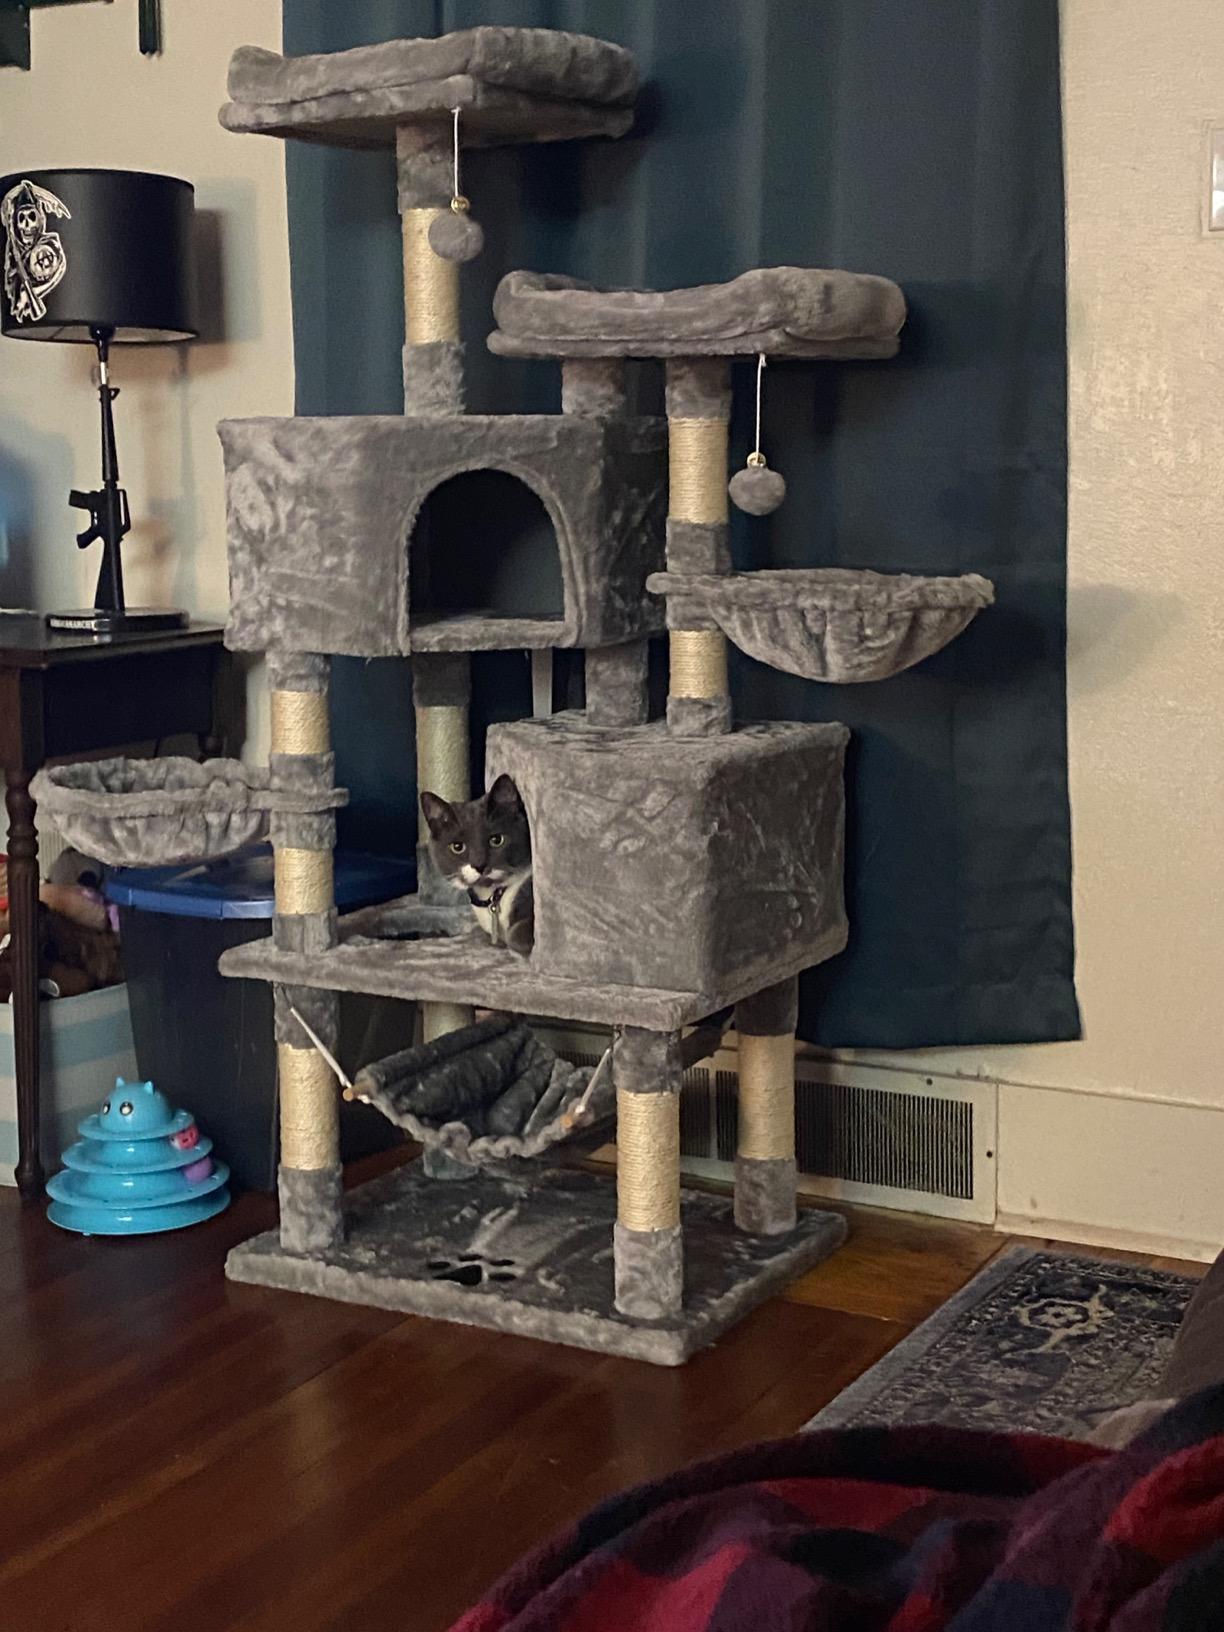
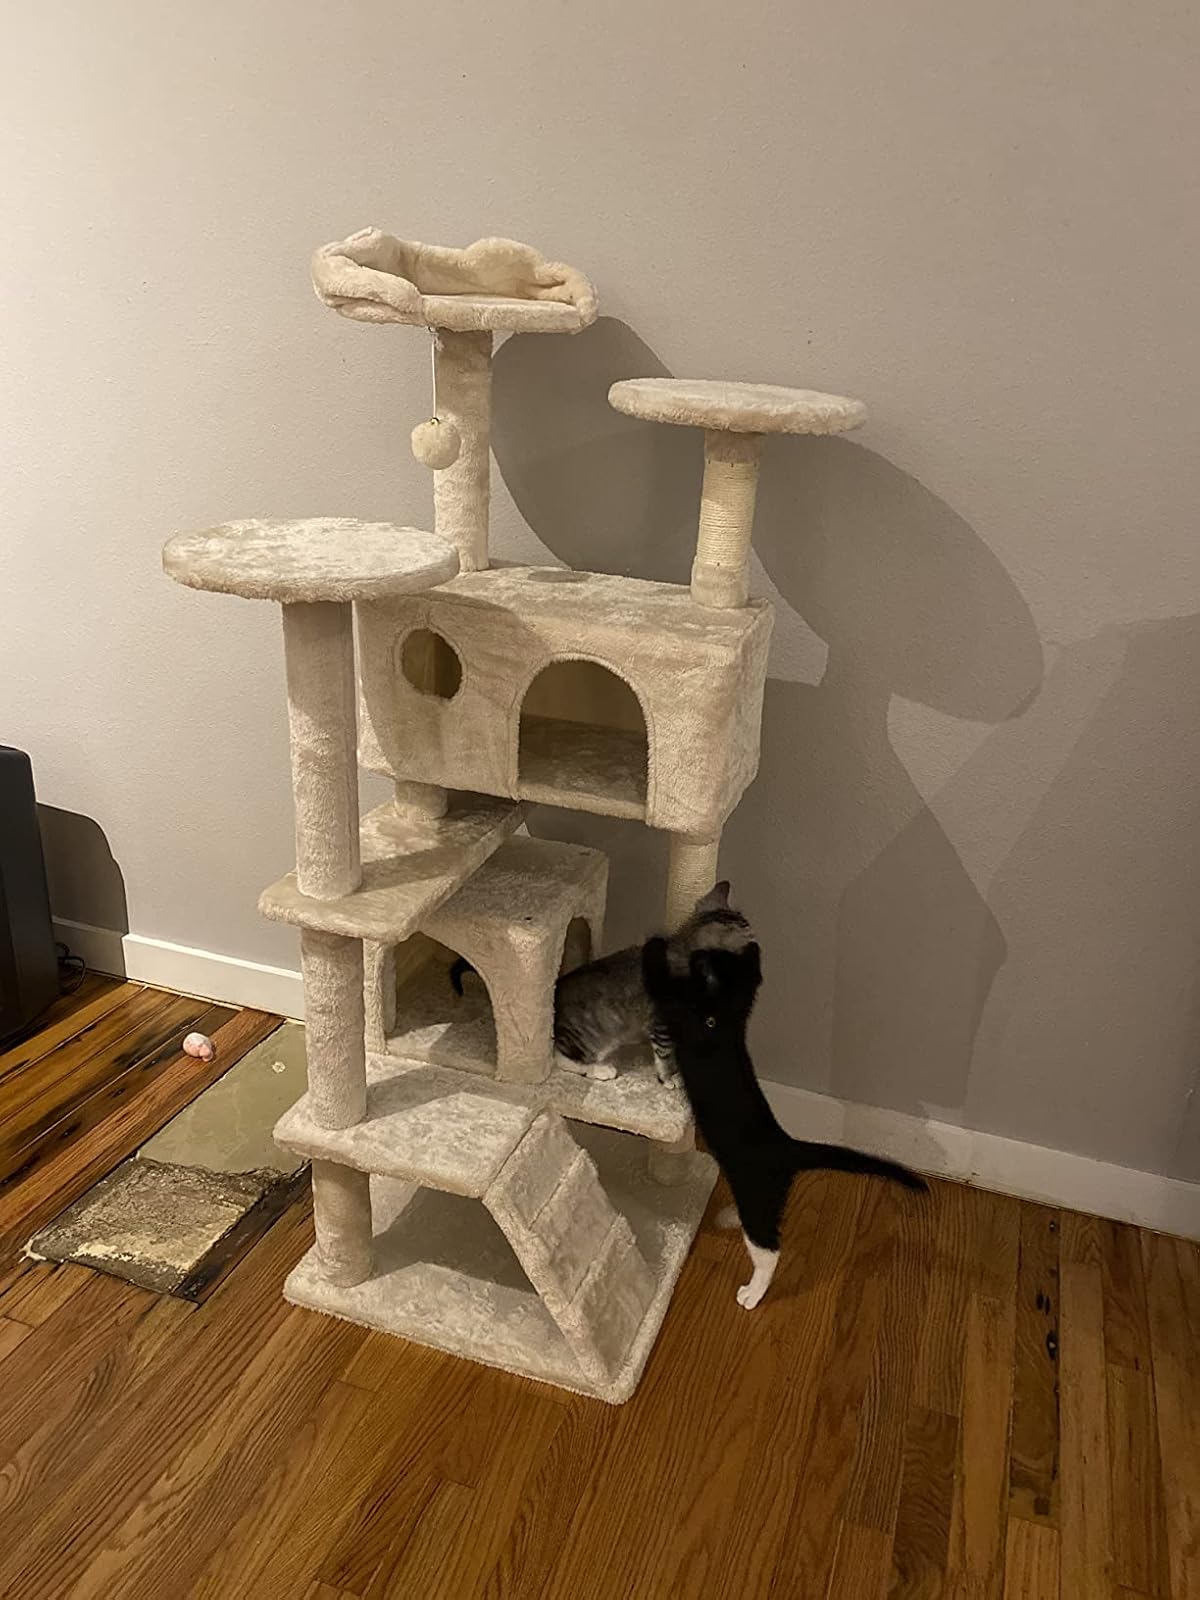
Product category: items_cat tree
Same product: no